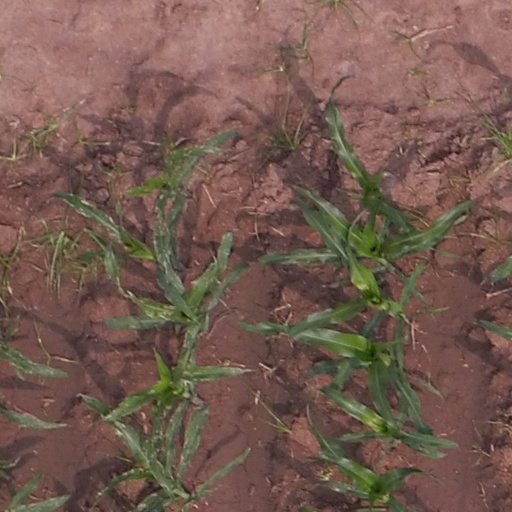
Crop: maize; corn